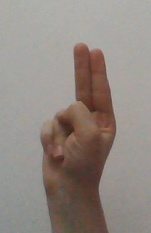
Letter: taa